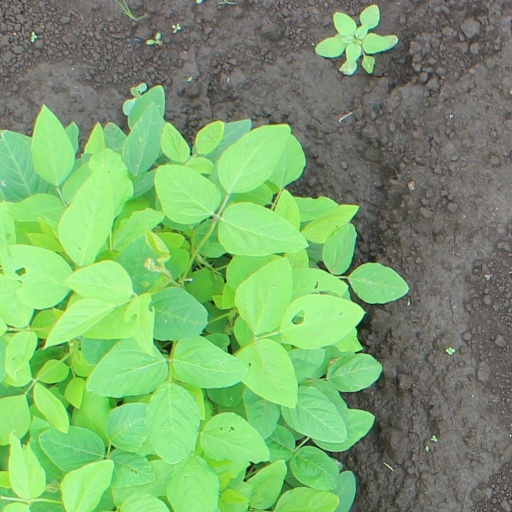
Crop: soybean